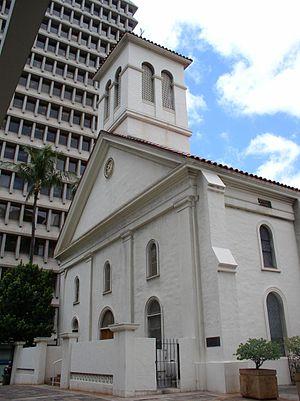
Alexis Bachelot, était un prêtre catholique connu pour avoir été le premier préfet apostolique des îles Sandwich. Il dirigea ainsi la première mission catholique permanente dans le Royaume d'Hawaï.
Le diocèse d'Honolulu est une circonscription ecclésiastique de l'Église catholique couvrant les îles Hawaï, aujourd'hui état des États-Unis. Le vicariat apostolique créé en 1846 et confié aux missionnaires picpuciens devient diocèse d'Honolulu en 1946.
Honolulu est la capitale et la plus grande ville de l'État d'Hawaï, aux États-Unis. Elle est aussi le siège du comté d'Honolulu, sur la côte sud-est de l'île d'Oahu. En hawaïen, honolulu signifie « baie abritée » ou « lieu d'abri ».